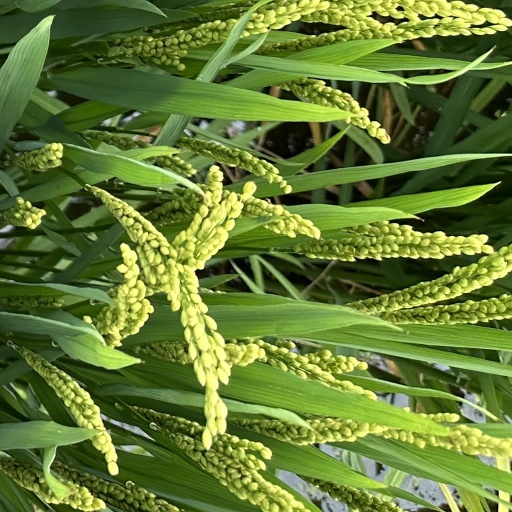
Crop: rice